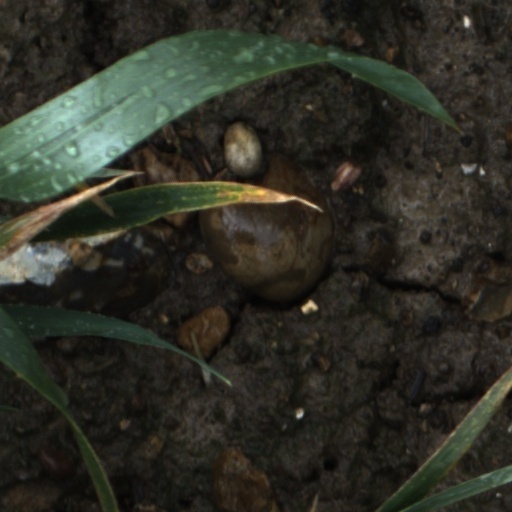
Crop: wheat